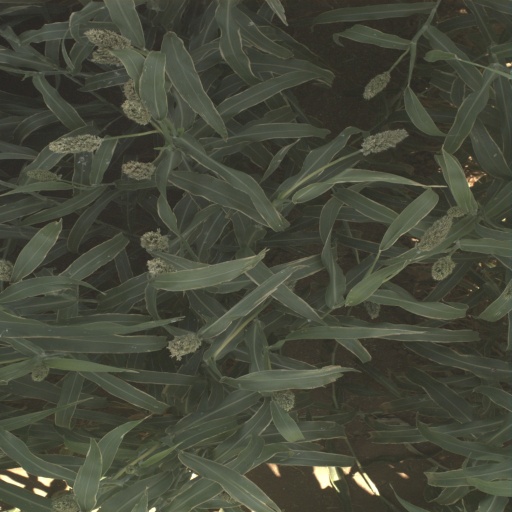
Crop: sorghum